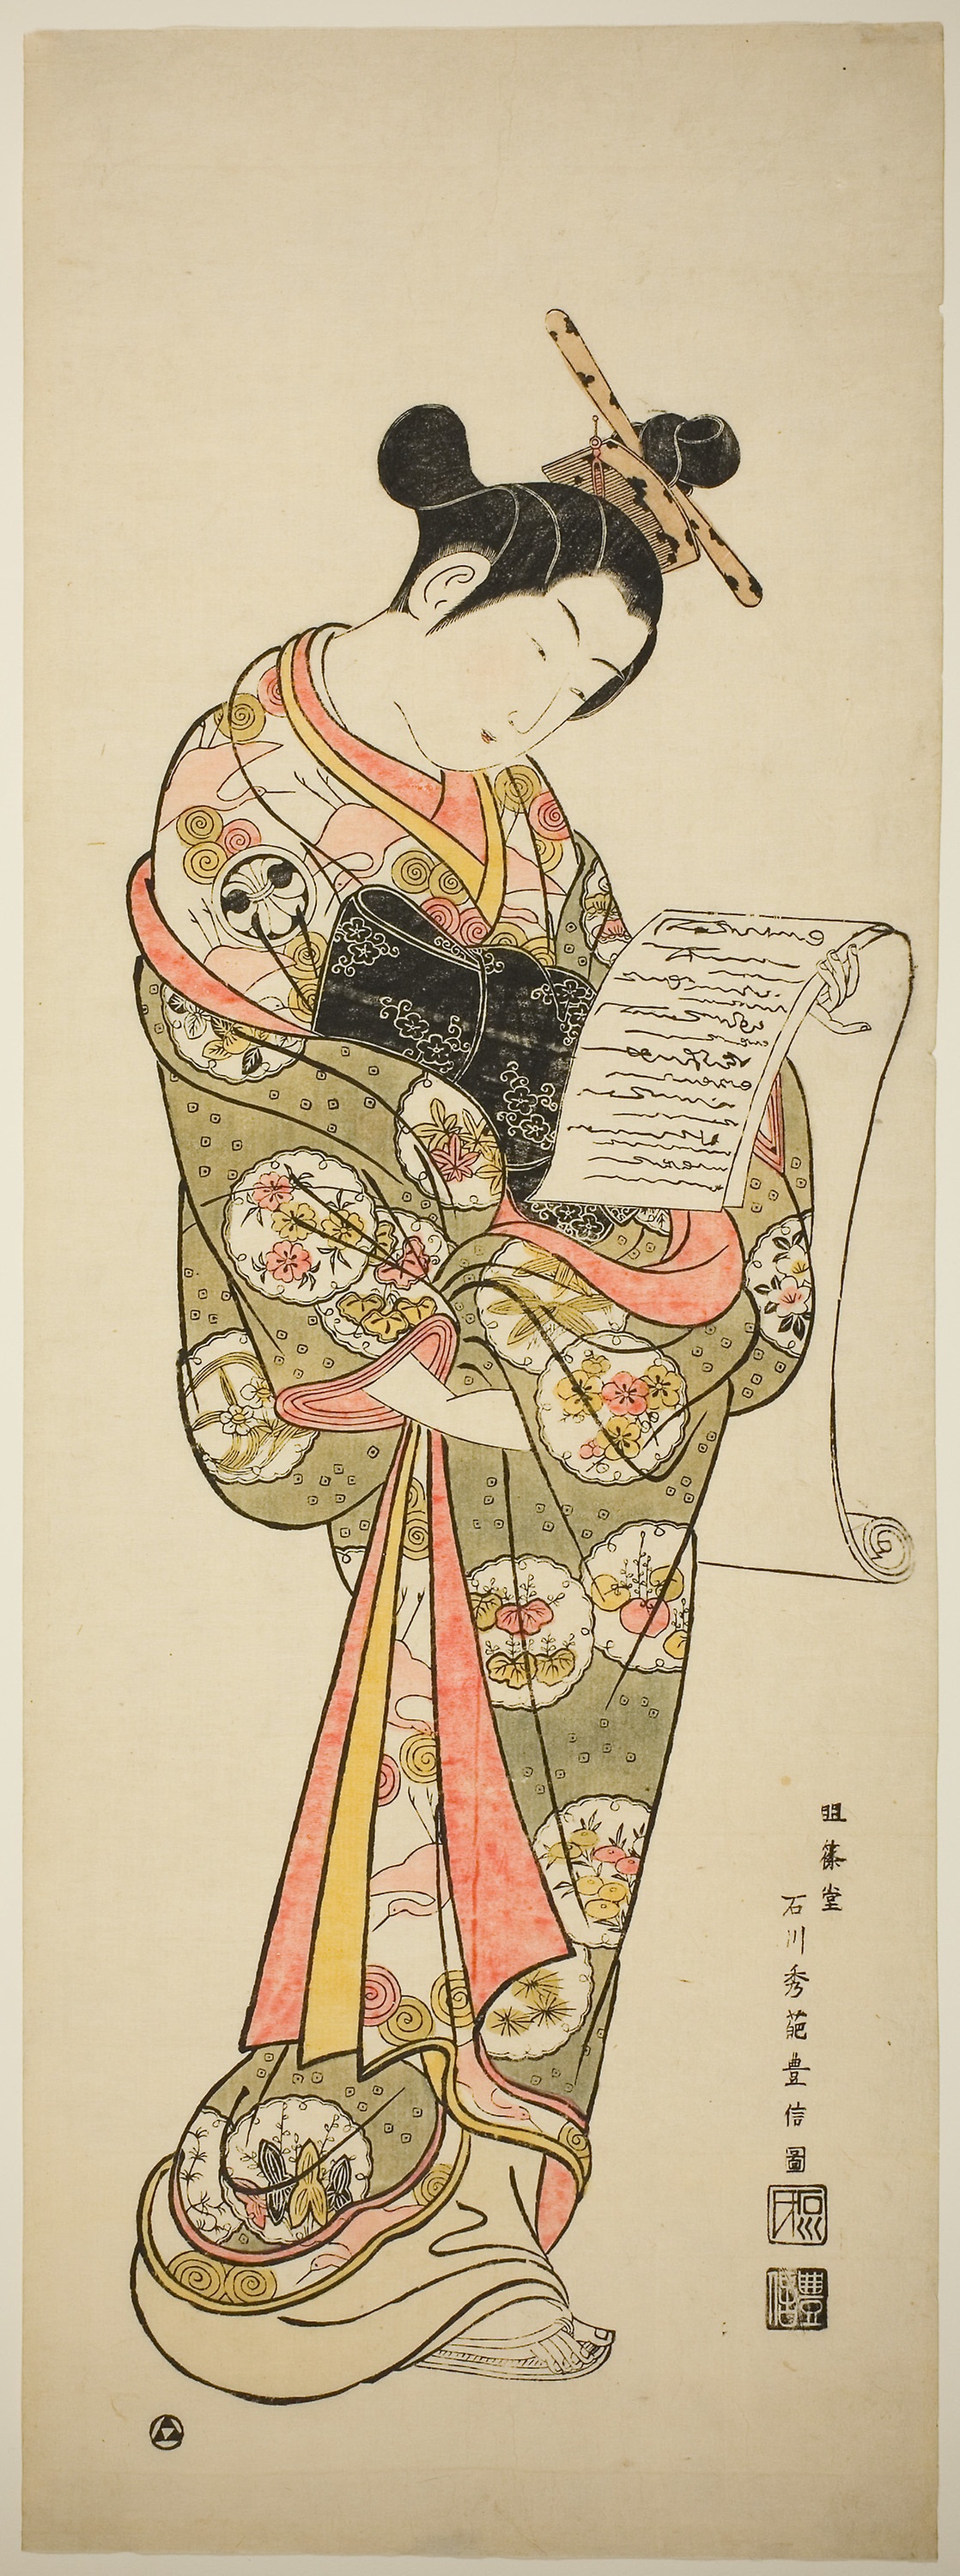
woman, art, costume design, illustration, printmaking, paper, font, fashion illustration